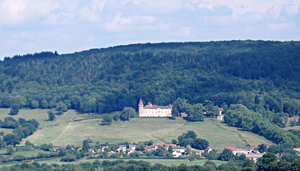
Village et château de Bazoches, Nièvre, France.
Sébastien Le Prestre, marquis de Vauban, connu généralement sous le nom de Vauban, est un ingénieur, architecte militaire, urbaniste, ingénieur hydraulicien et essayiste français. Il est nommé maréchal de France par Louis XIV.
Description géographique de l'élection de Vézelay est un mémoire rédigé par Sébastien Le Prestre de Vauban en janvier 1696. Ce mémoire offre une description statistique très fine qui porte sur les cinquante-quatre paroisses de l'élection de Vézelay. Il constitue le neuvième mémoire du deuxième tome des "Oisivetés" qui rassemble les écrits des années 1695-1696.
Bazoches est une commune française, située dans le département de la Nièvre en région Bourgogne-Franche-Comté.